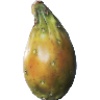
Label: cactus_fruit